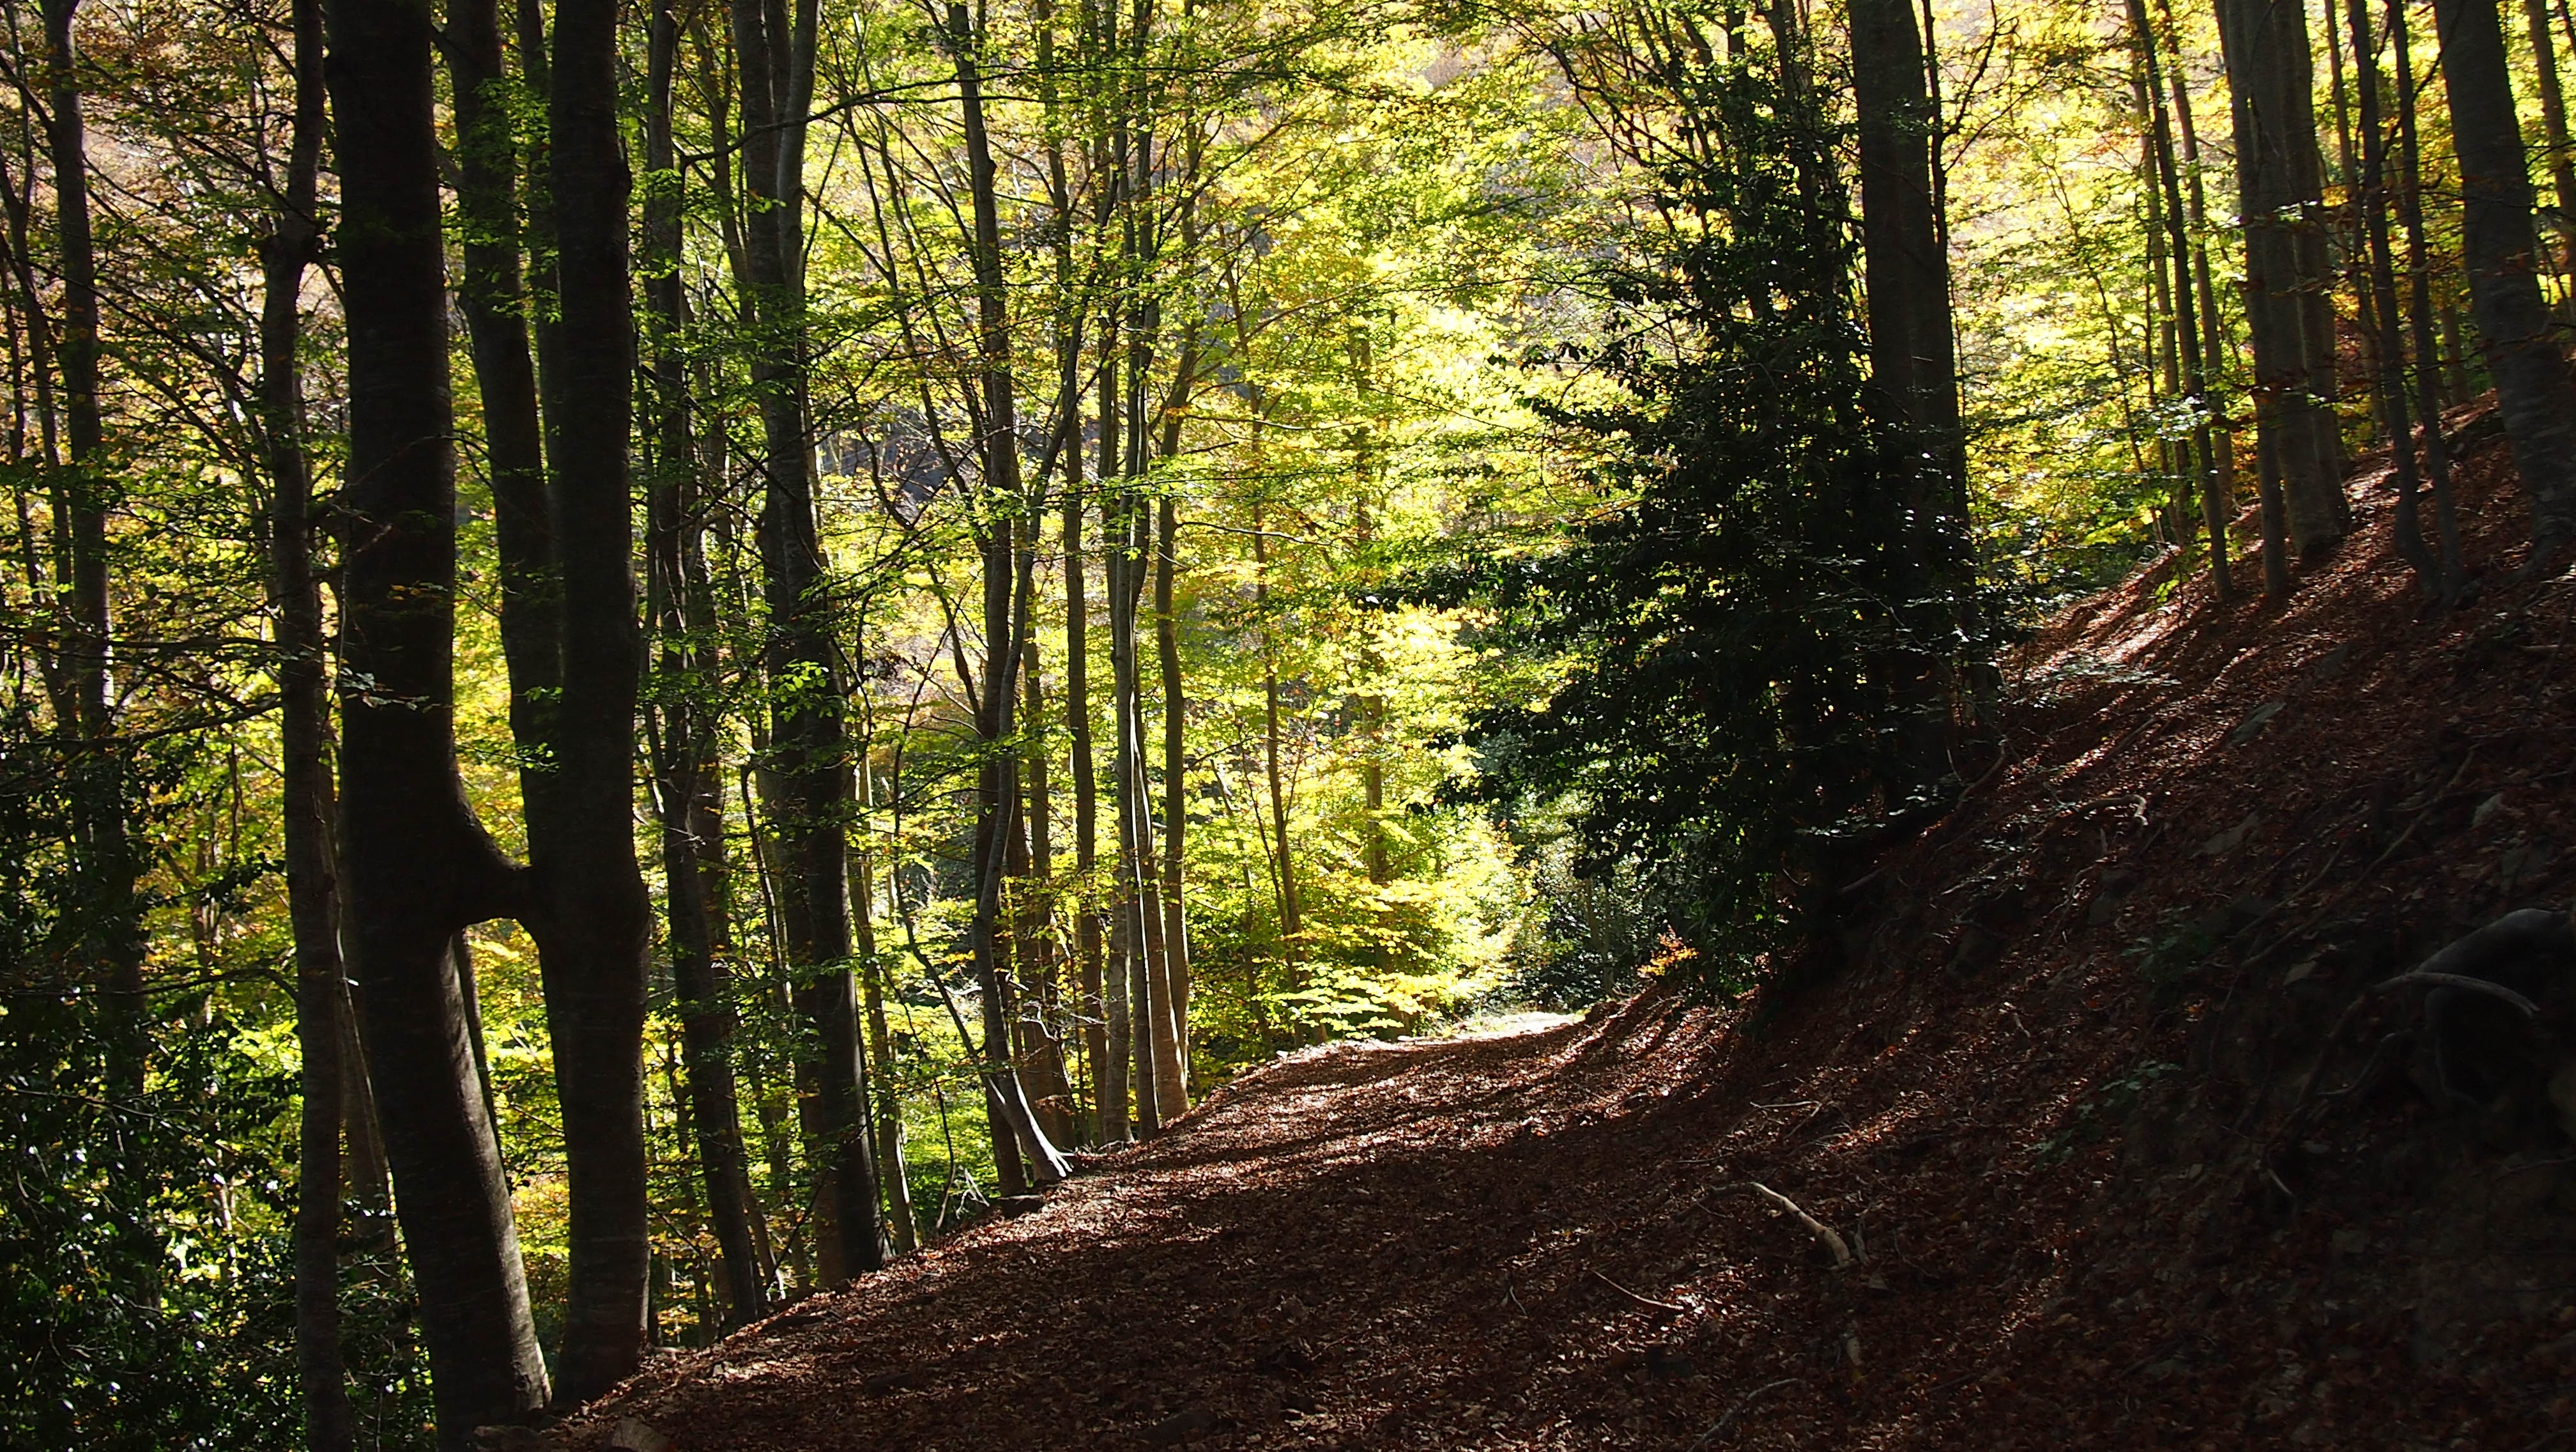
landscape, tree, nature, forest, wilderness, branch, plant, trail, sunlight, leaf, autumn, mountain landscape, deciduous, grove, woodland, habitat, ecosystem, montseny, biome, old growth forest, natural environment, woody plant, temperate broadleaf and mixed forest, temperate coniferous forest